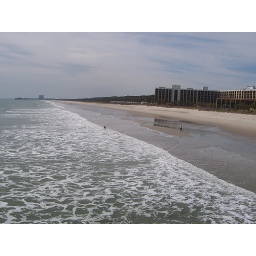
myrtle beach the ocean so quiet nothing going on just waves coming going no body to play in the water